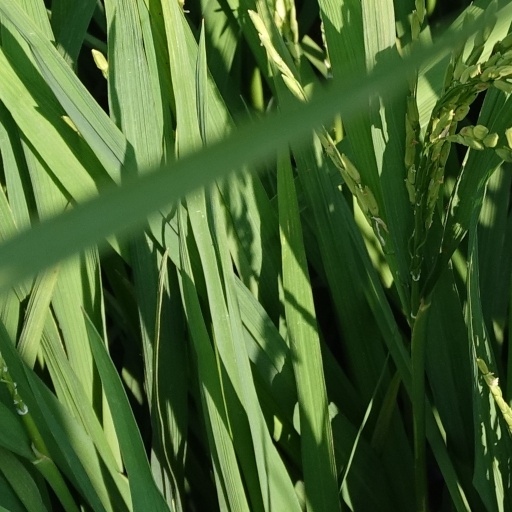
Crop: rice